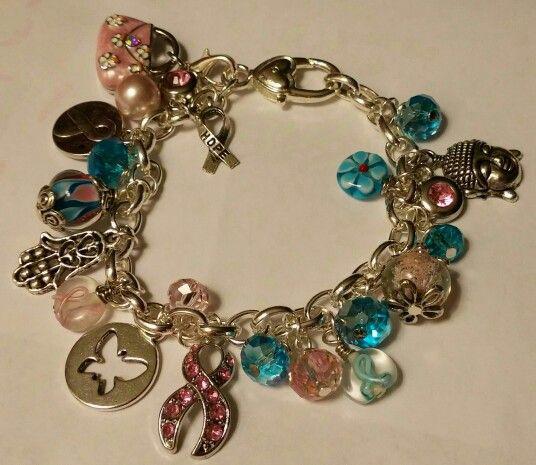
special request of a charm bracelet .
Relation: Story